Ancient Mesopotamian religion

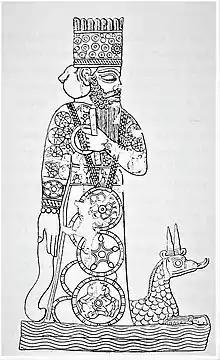
The god Marduk and his dragon Mušḫuššu

Ancient Mesopotamian religion encompasses the religious beliefs (concerning the gods, creation and the cosmos, the origin of man, and so forth) and practices of the civilizations of ancient Mesopotamia, particularly Sumer, Akkad, Assyria and Babylonia between circa 6000 BC and 500 AD. The religious development of Mesopotamia and Mesopotamian culture in general, especially in the south, were not particularly influenced by the movements of the various peoples into and throughout the general area of West Asia. Rather, Mesopotamian religion was a consistent and coherent tradition, which adapted to the internal needs of its adherents over millennia of development.